Mark Howard Cohen

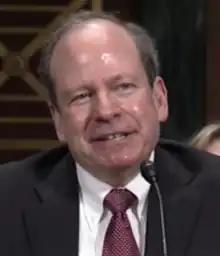
Cohen in 2014

Mark Howard Cohen (born June 11, 1955) is a United States district judge of the United States District Court for the Northern District of Georgia.